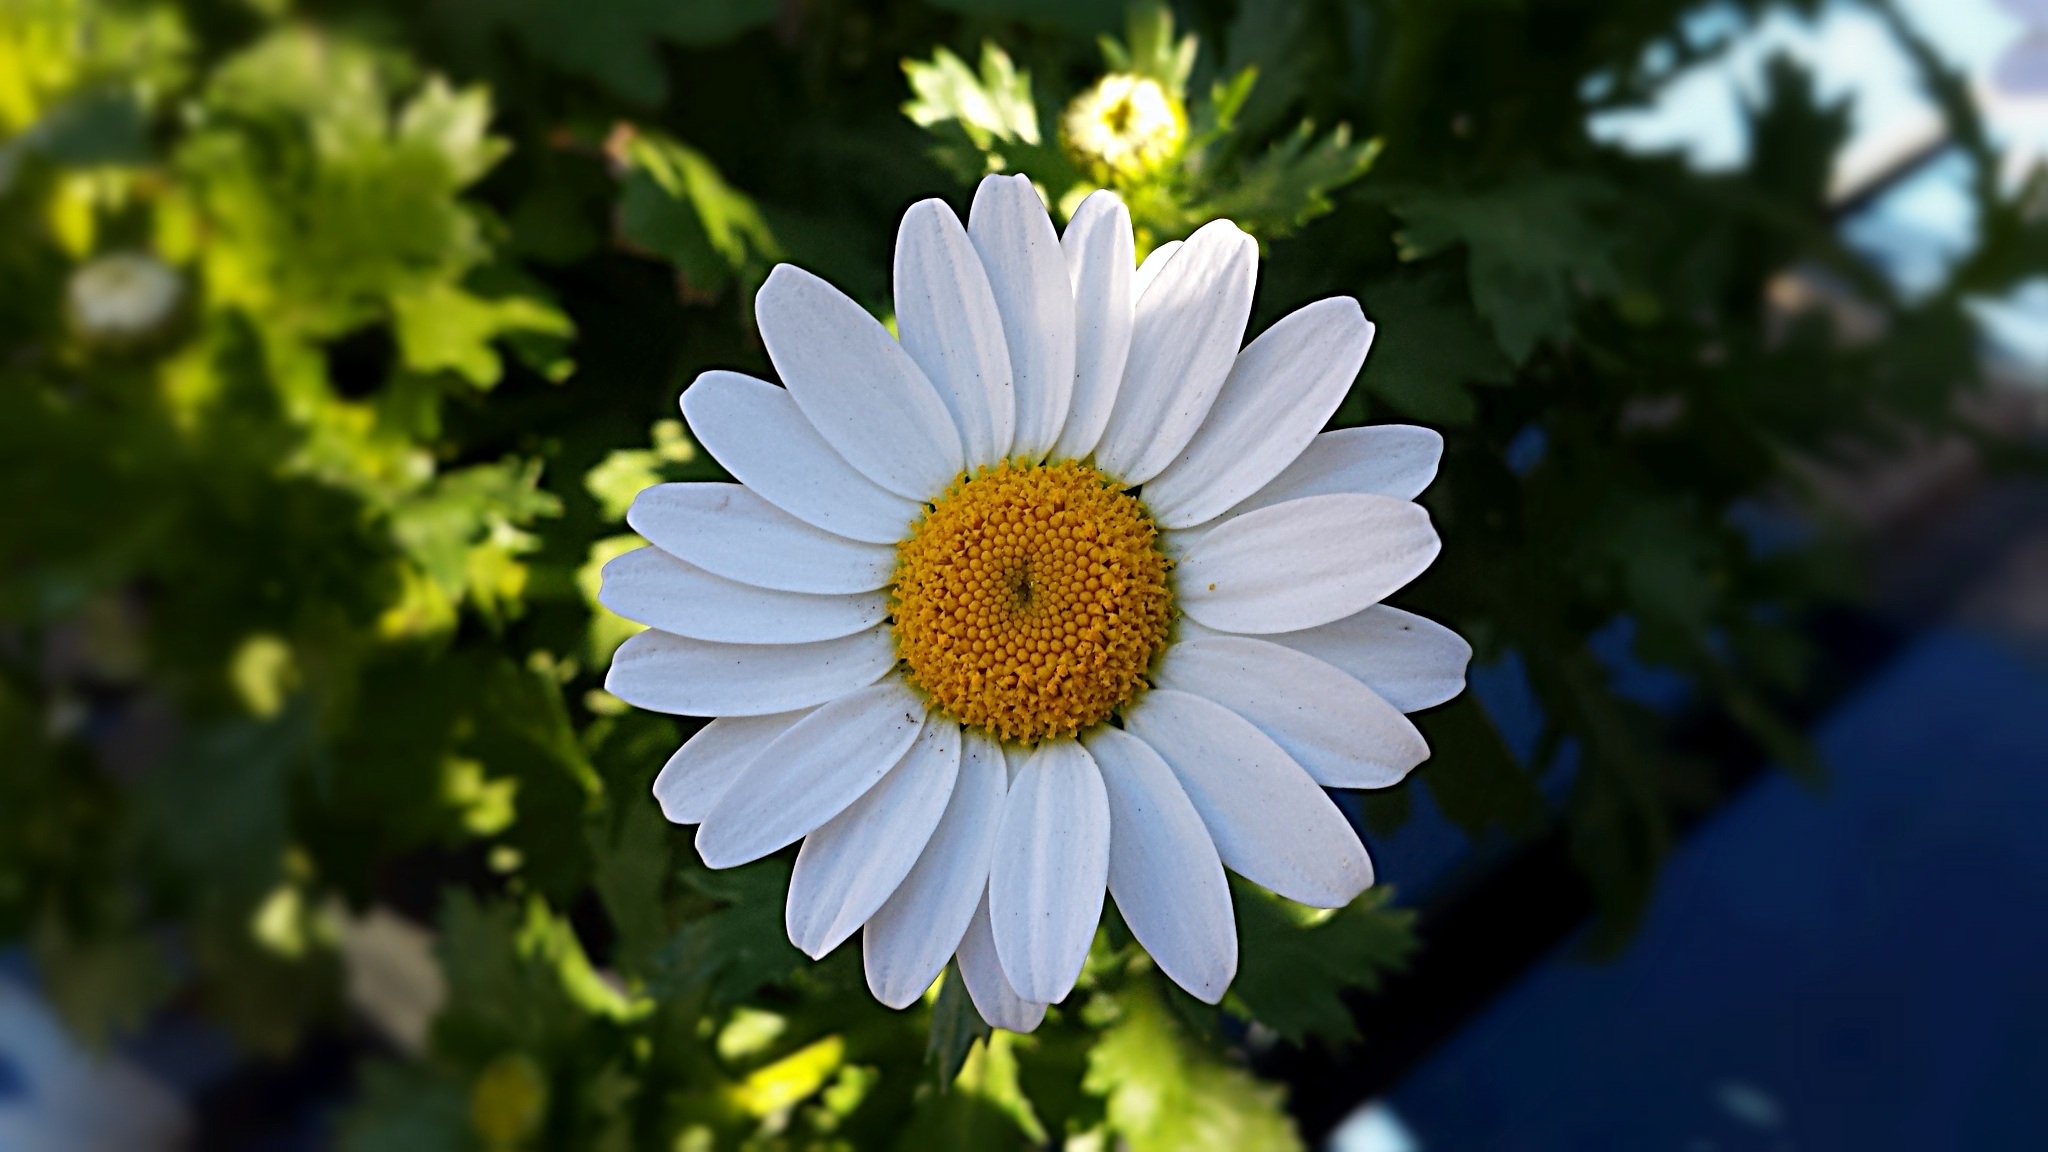
landscape, water, nature, grass, outdoor, blossom, light, growth, plant, sun, white, field, meadow, sunlight, flower, petal, bloom, summer, daisy, environment, foliage, bouquet, decoration, rural, spring, green, color, natural, autumn, fresh, botany, blooming, colorful, yellow, agriculture, garden, flora, season, life, wildflower, leaves, sunny, gardening, bright, seasonal, springtime, vibrant, macro photography, flowering plant, daisy family, oxeye daisy, land plant, marguerite daisy